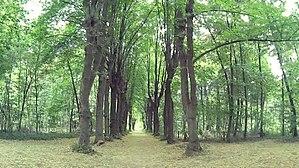
Allée des Moines,Lac des Minimes, Paris. Português: Alameda dos Monges, Lago de Minimes, Paris.